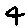
Label: 4